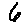
Label: 6